Frank St. John Sidway

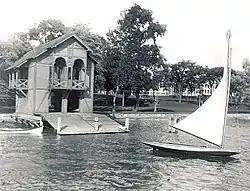
Elbridge G. Spaulding's boathouse on his "River Lawn" estate on Grand Island, New York

On April 16, 1903, Sidway married Amelia Minirva Roberts (1881-1972), the daughter of James A. Roberts, former comptroller of the state of New York. They lived at 37 Oakland Place in Buffalo, and together, they had three daughters: